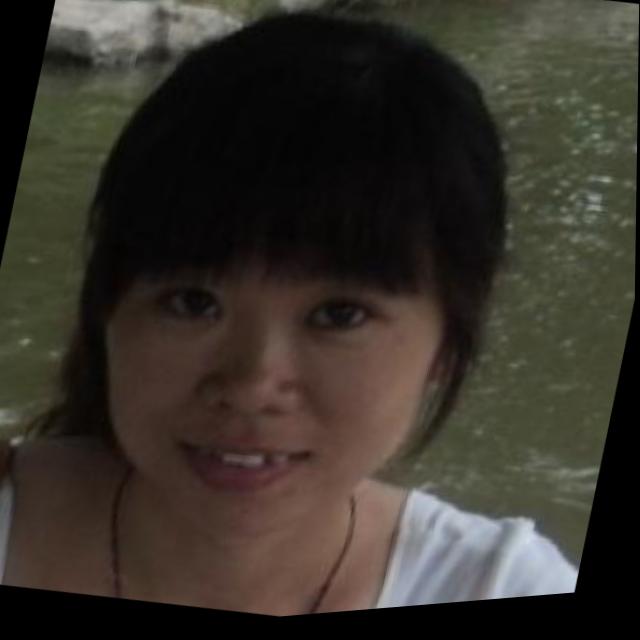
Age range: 21-44